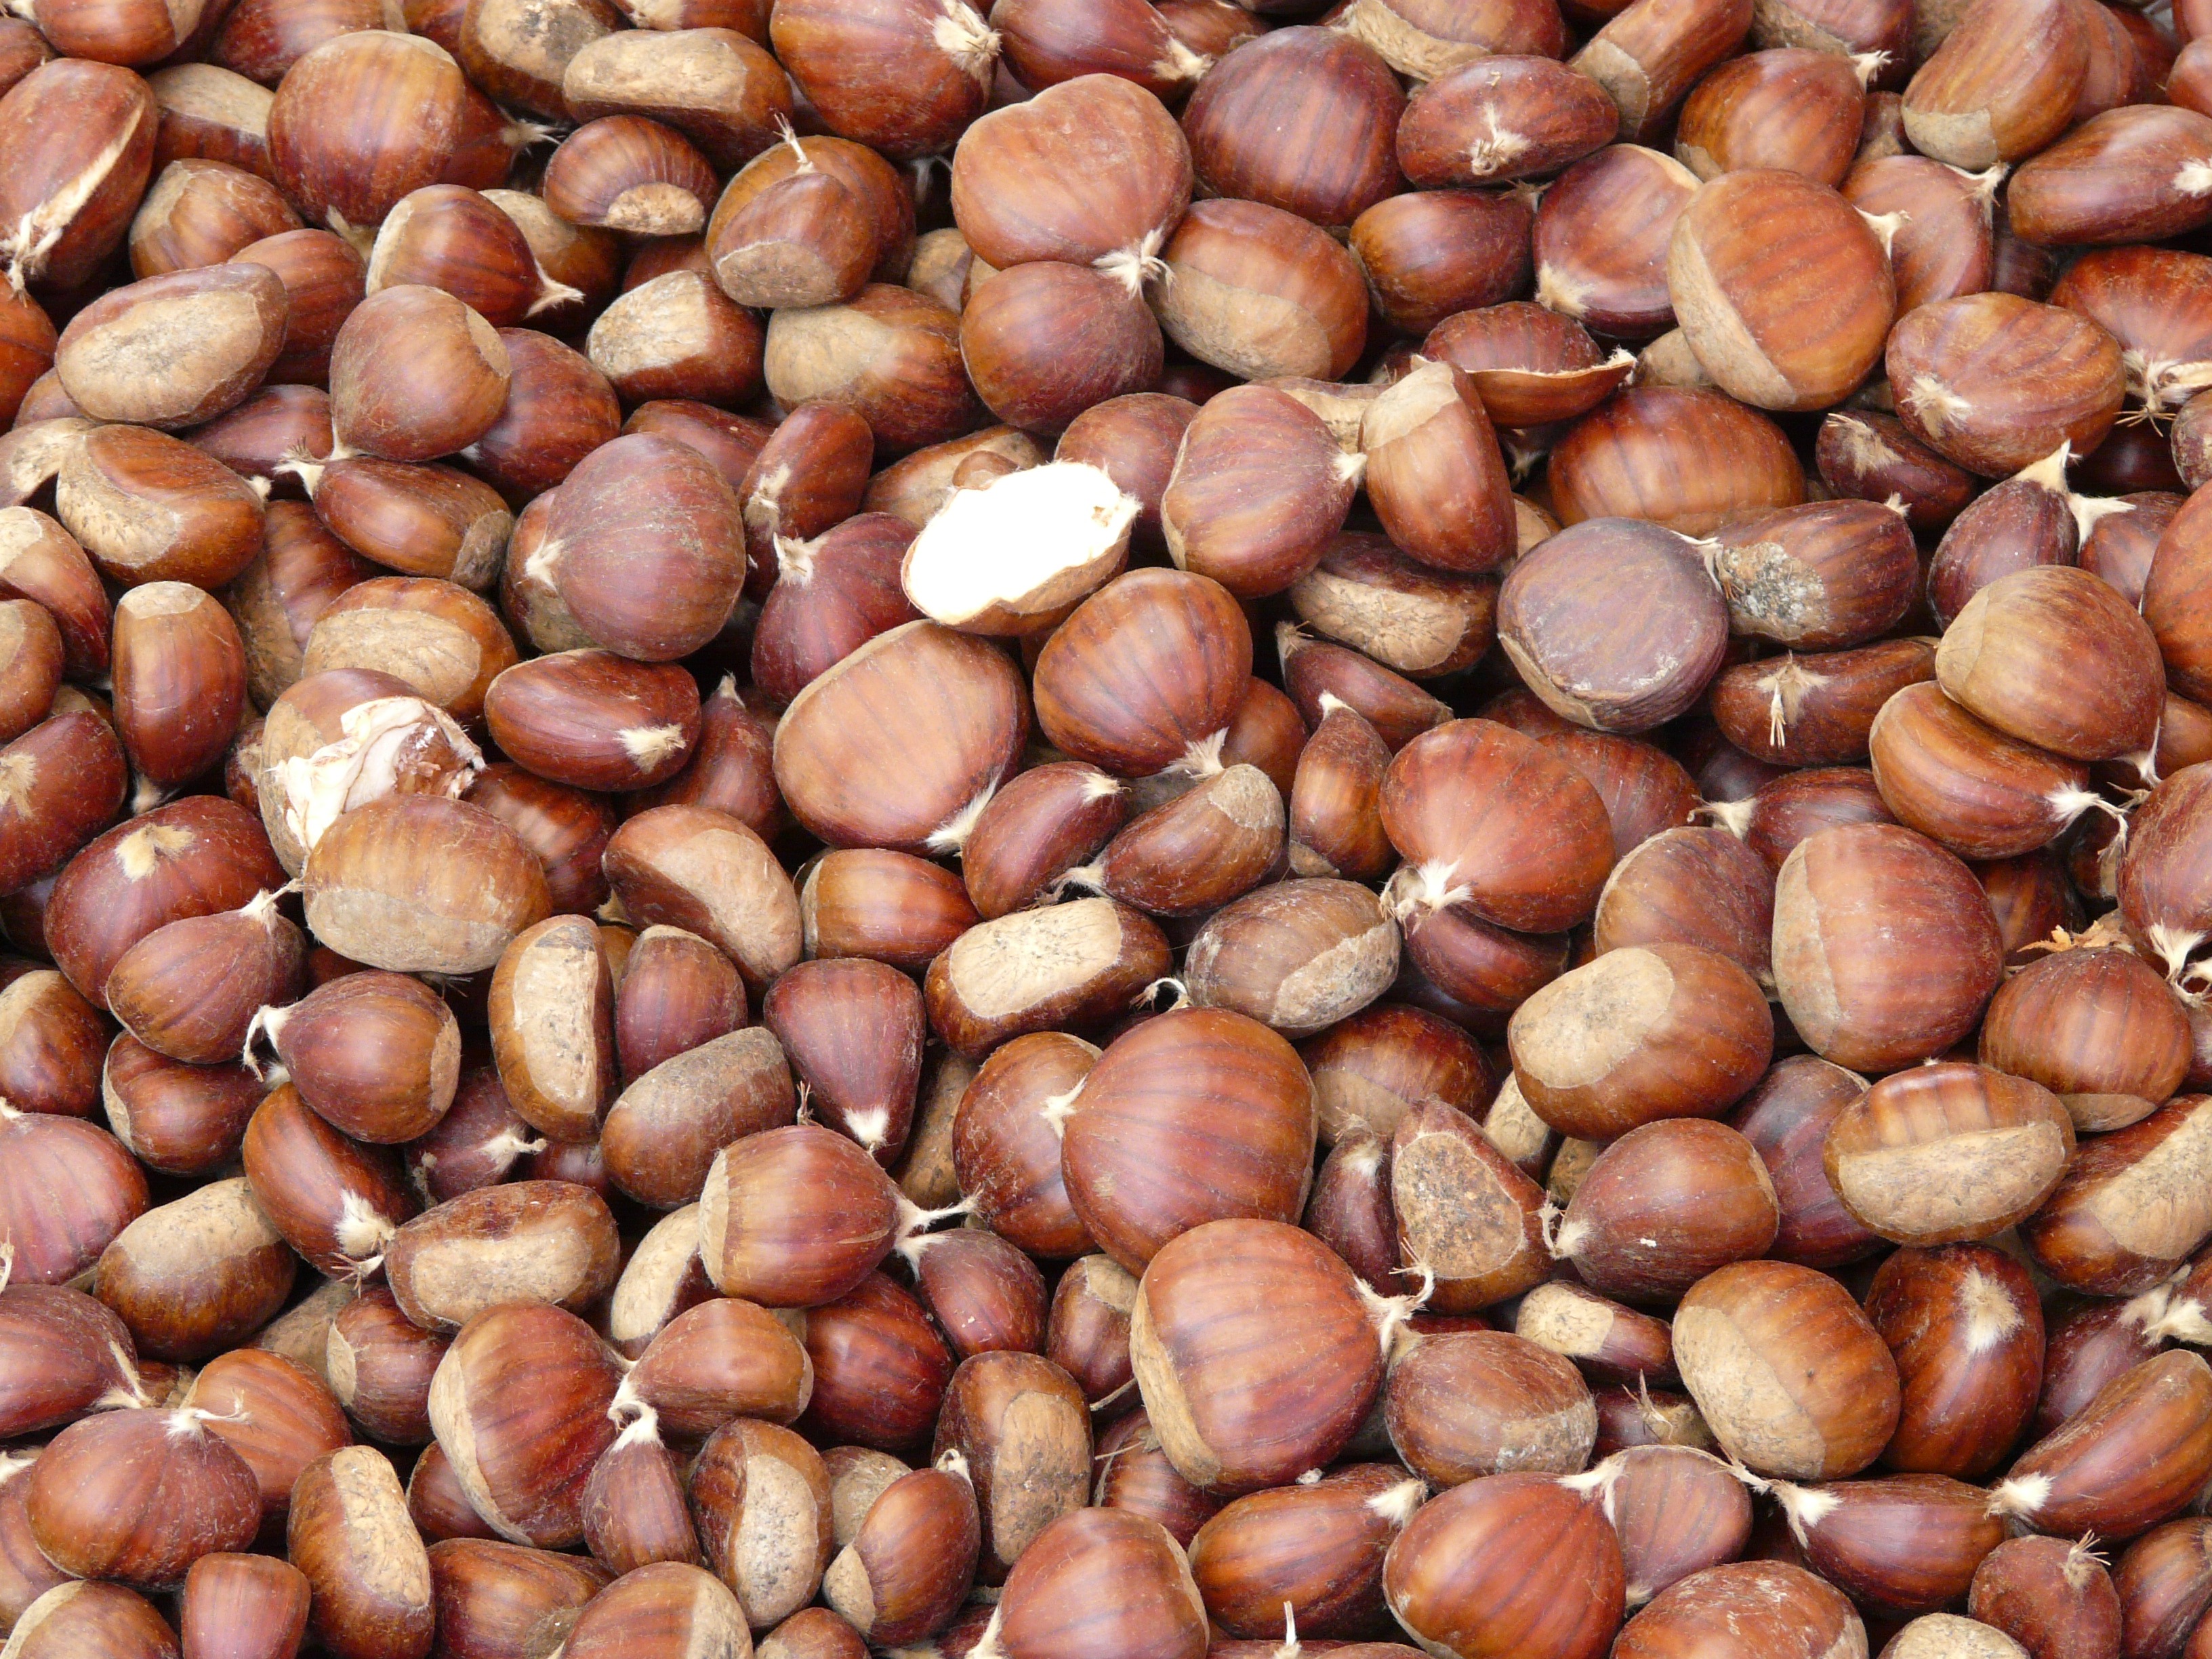
plant, food, produce, vegetable, crop, market, nut, agriculture, nuts, chestnuts, hazelnut, chestnut, flowering plant, shallot, castanea sativa, nut fruit, grass family, land plant, common bean, nuts seeds